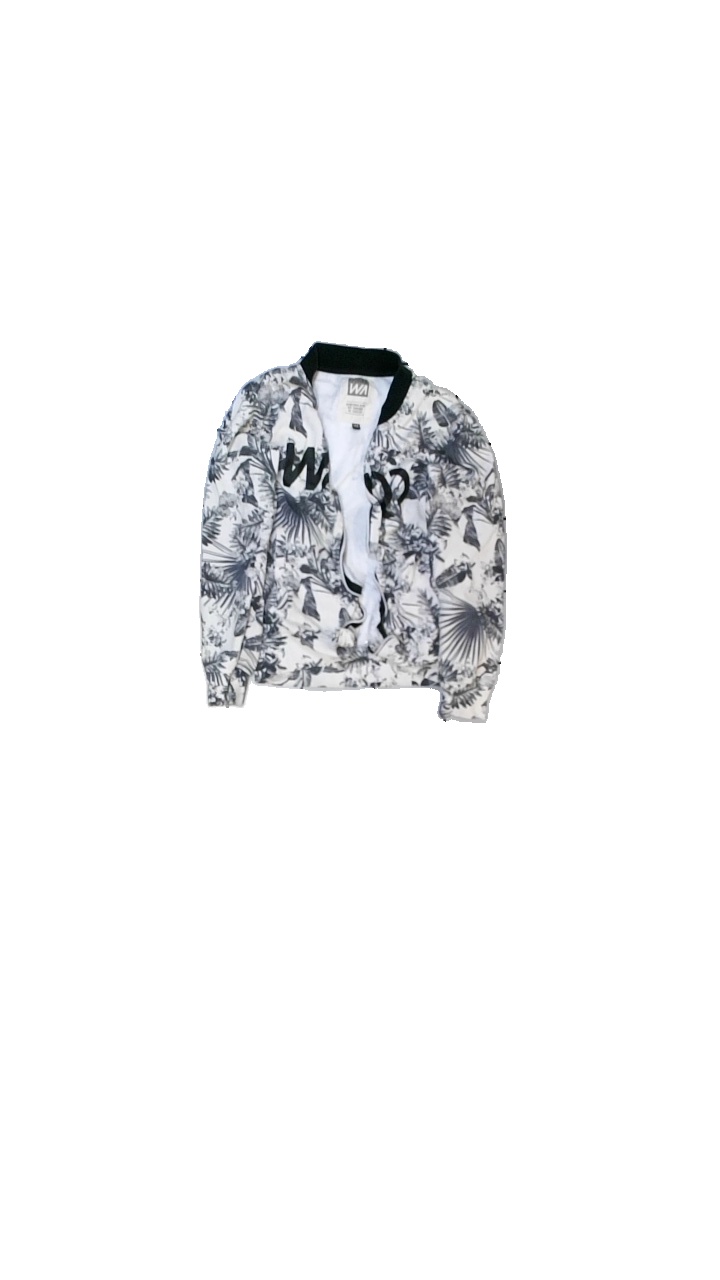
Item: Sweater (Children)
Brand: Stadium (warp)
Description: Sweater med dragkedja, text tryck och blommigt mönster
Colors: White, Black
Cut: C-collar
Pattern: Floral print
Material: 100% viskois
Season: All
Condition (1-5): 3
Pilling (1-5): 4
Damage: vågig dragkedja och saknar löpare
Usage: Export
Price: <50